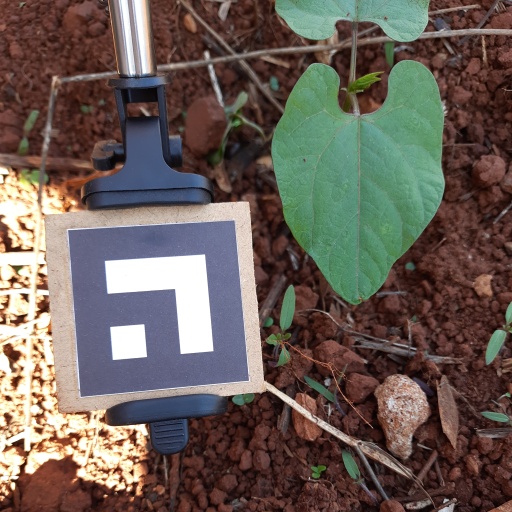
Observations: wavy surface, no eating holes, under shade